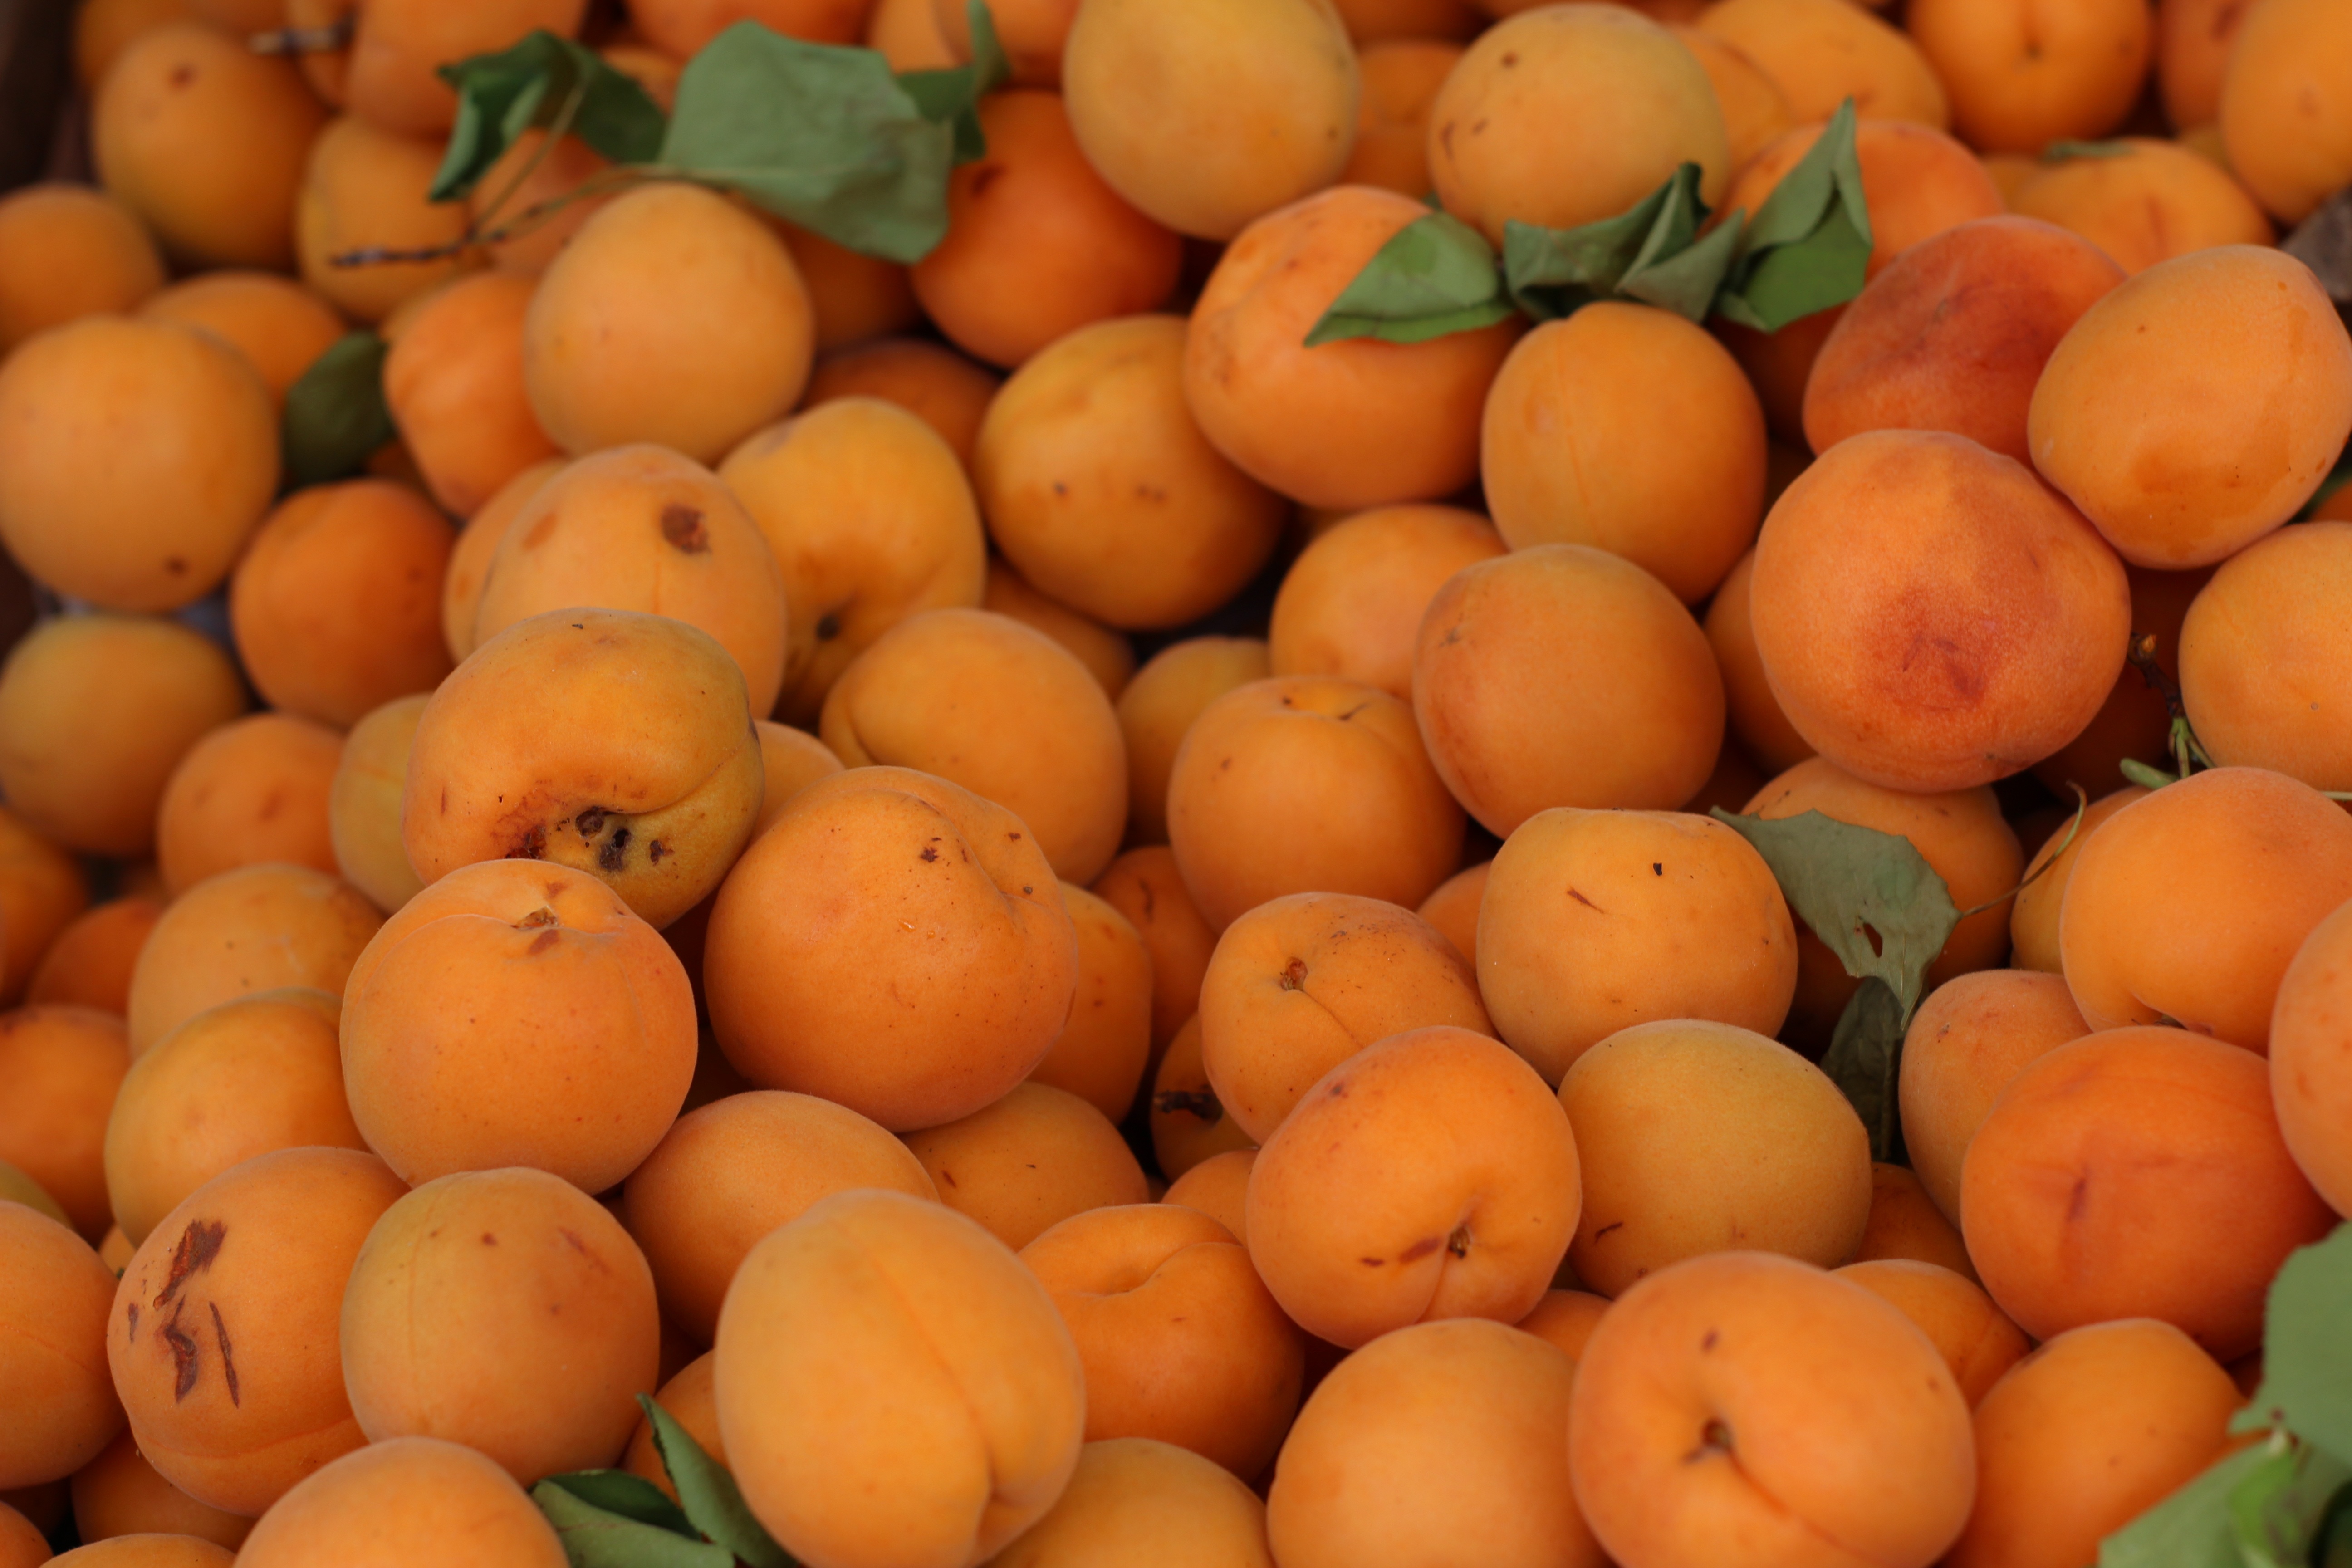
plant, fruit, leaf, food, produce, fresh, closeup, juicy, apricot, background, fruit tree, persimmon, diospyros, flowering plant, rose family, on the market, bitter orange, loquat, mandarin orange, land plant, tangelo